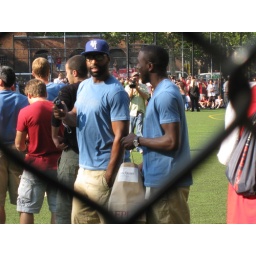
Baron Davis and Jozy Altidore arrive. Baron played in the hat and glasses the whole game